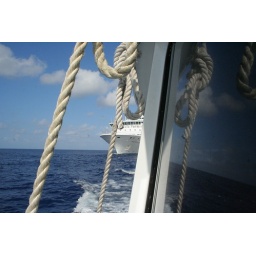
leaving the ship behind to walk on solid ground in the Cayman Islands